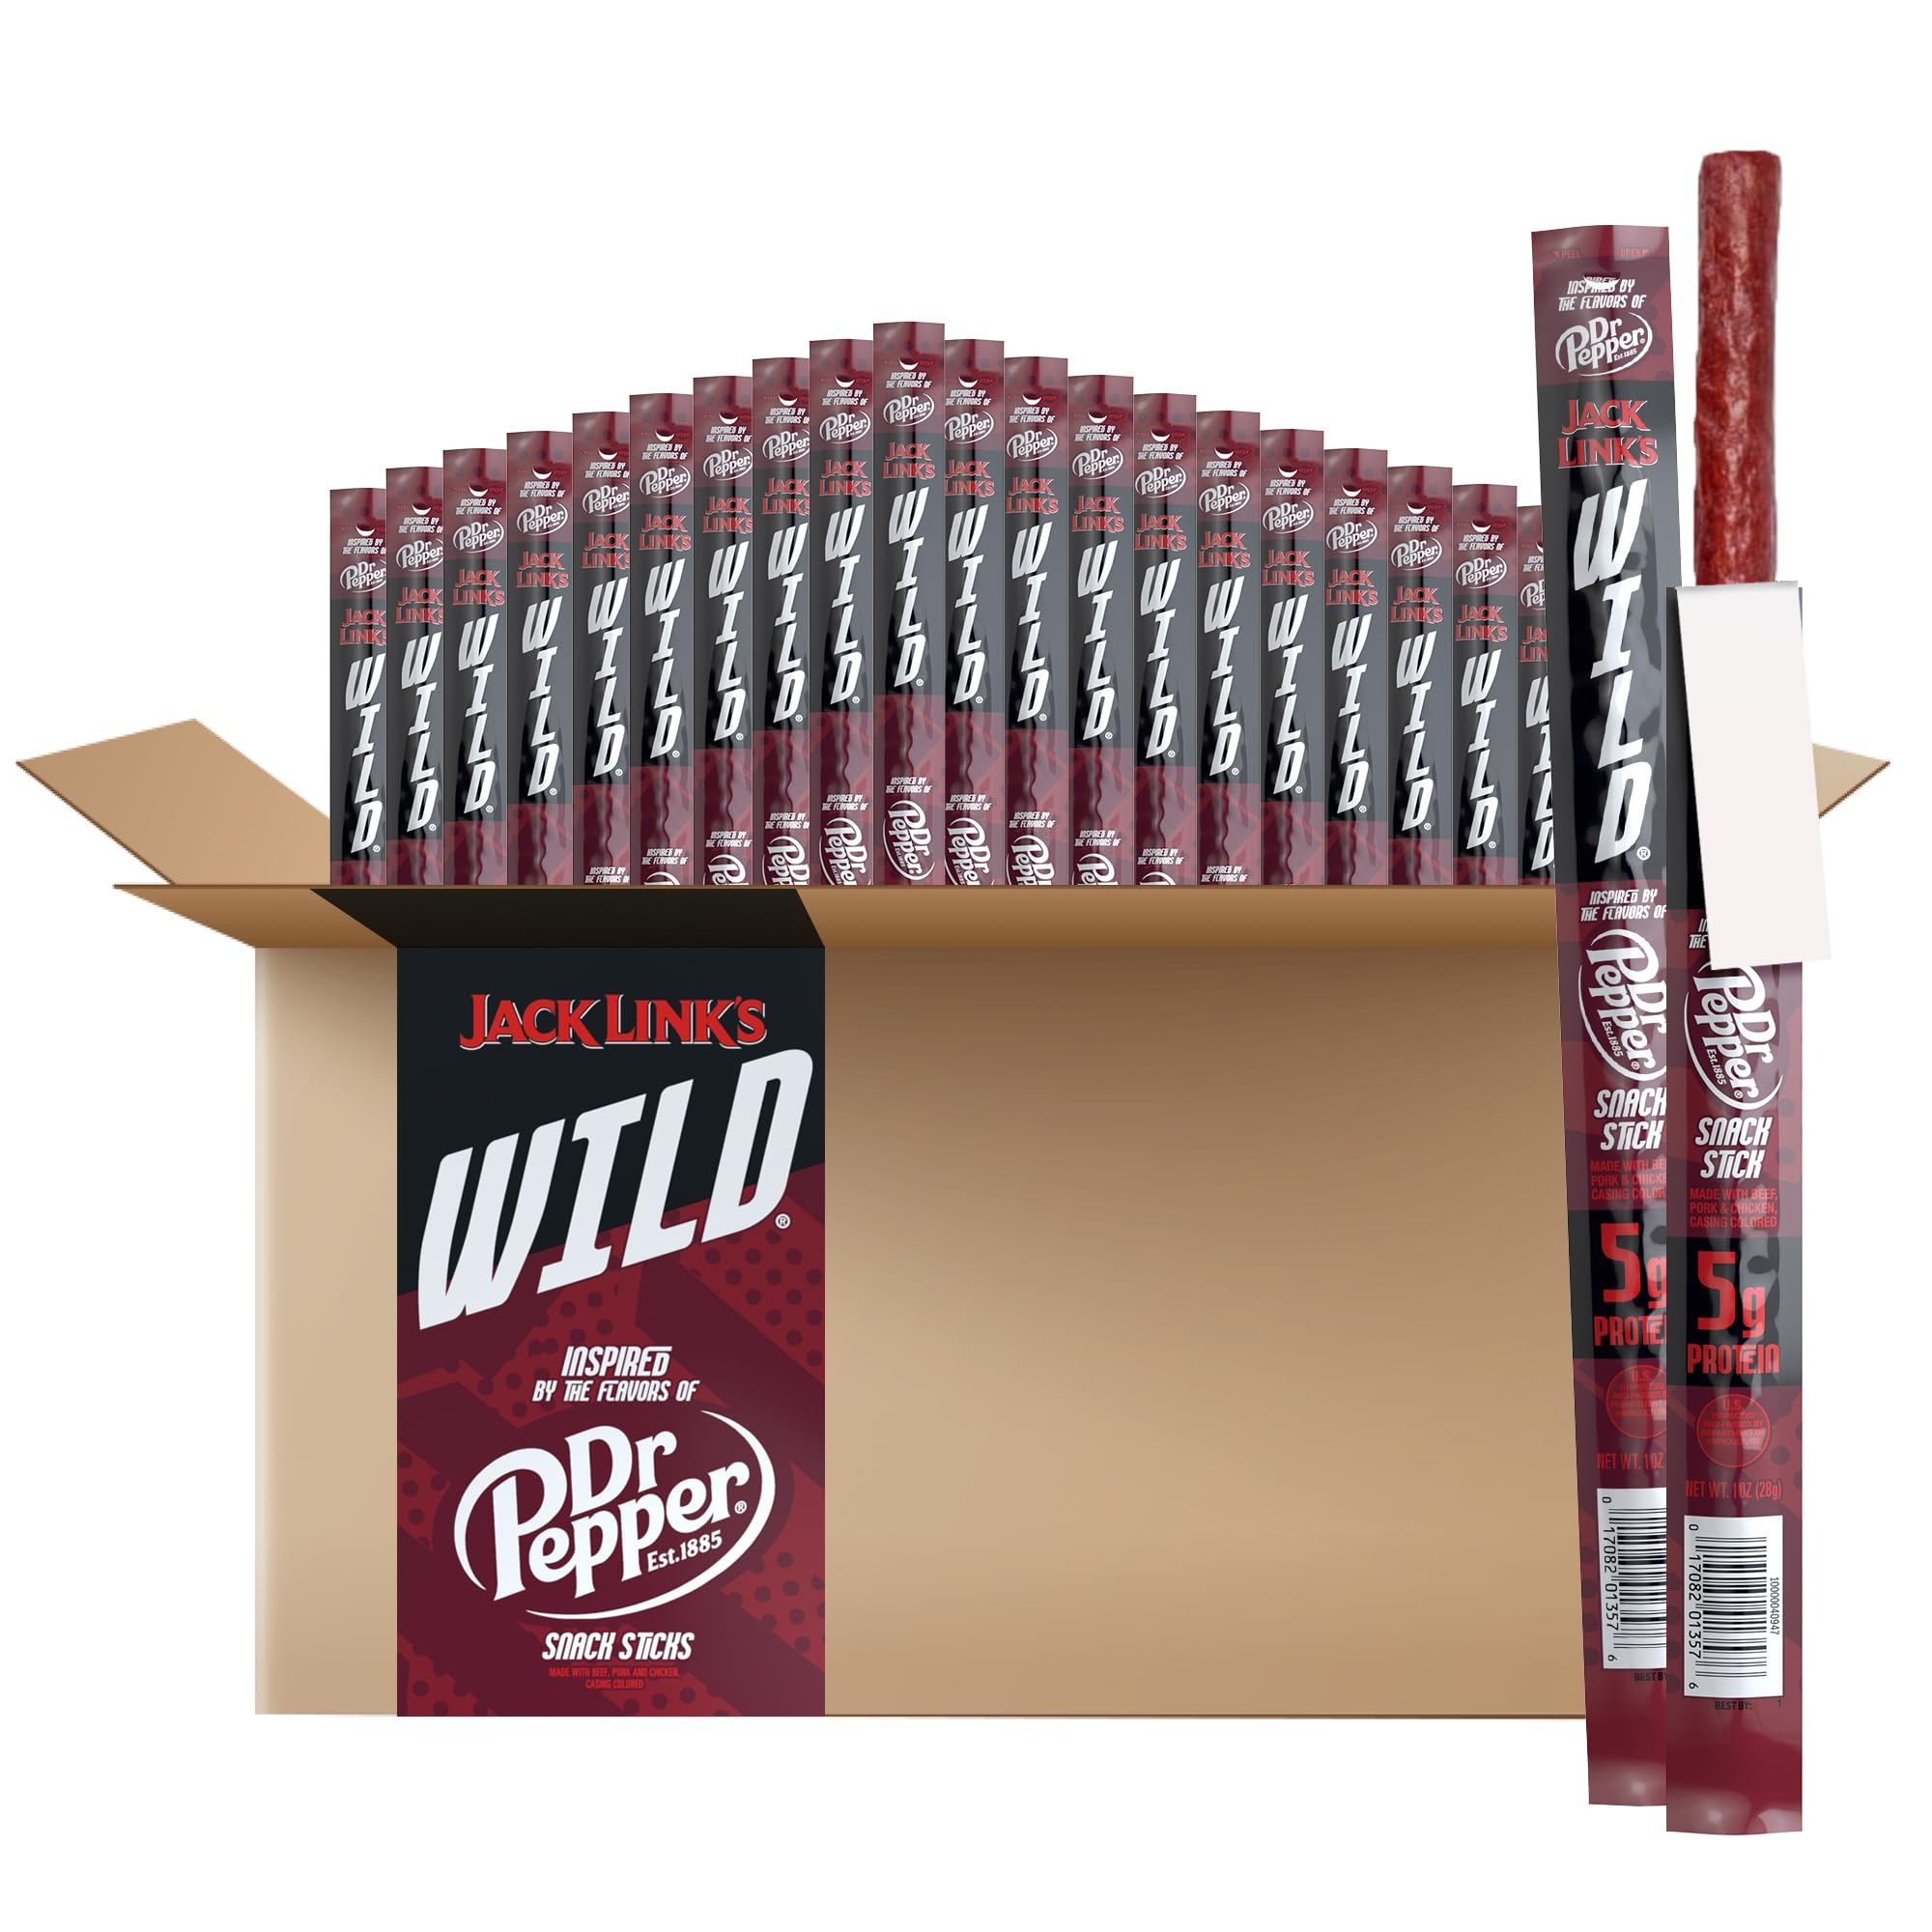
Item Name: Jack Links WILD Snack Sticks, Dr Pepper Inspired Flavors - Protein Snack Sticks with 5g of Protein per Serving, Keto Friendly, Individually Wrapped - 1.0 oz (Pack of 20)
Bullet Point 1: CONTAINS 5g OF PROTEIN: The perfect mouth watering snack with 5g of protein per serving. Jack Link's WILD Inspired by the flavors of Dr.Pepper Snack Sticks are the pick-me-up munch you need with a great flavor you can chomp on anytime, anywhere
Bullet Point 2: 20 COUNT BULK SNACK PACK: This pack contains 20, 1.0 oz sticks so you always have a great snack in bulk on hand. Its a perfect snack to bring to work or class to help power through the mid-day munchies. Keep them at home for a super snack to relax with
Bullet Point 3: FULL OF WILD FLAVOR: Inspired by the classic Dr.Pepper flavor, these Jack Link's WILD Snack Sticks pack a great authentic, genuine, and bold flavorthey're a delicious blend of craveable flavors that make a great snack everyone will love
Bullet Point 4: CONVENIENT PACKAGING: A convenient, individually wrapped, portable snack that is easy to take with you when snacking time is slim, wherever you go. Perfect for lunch boxes or after-school snacks, great snack for gamers, or a quick bite on the go
Bullet Point 5: A NEW TAKE ON CLASSIC SNACKING: If you love our Jack Link's Beef Jerky, these Jack Link's Wild Inspired by the Flavor of Dr. Pepper Snack Sticks could be your new favorite quick bite! Like all of our meat snacks, you're sure to love the wild bold flavor
Value: nan
Unit: None

Price: 26.98